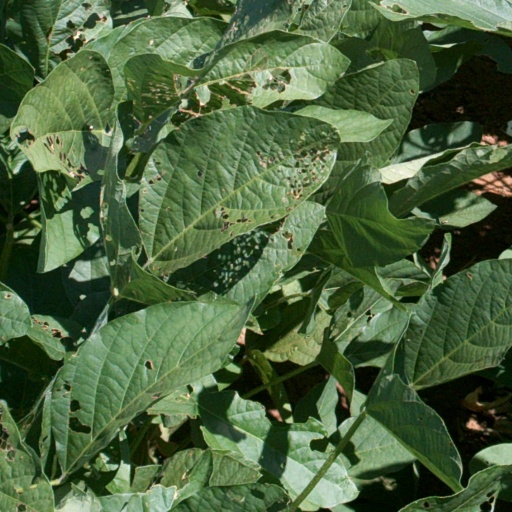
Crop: soybean